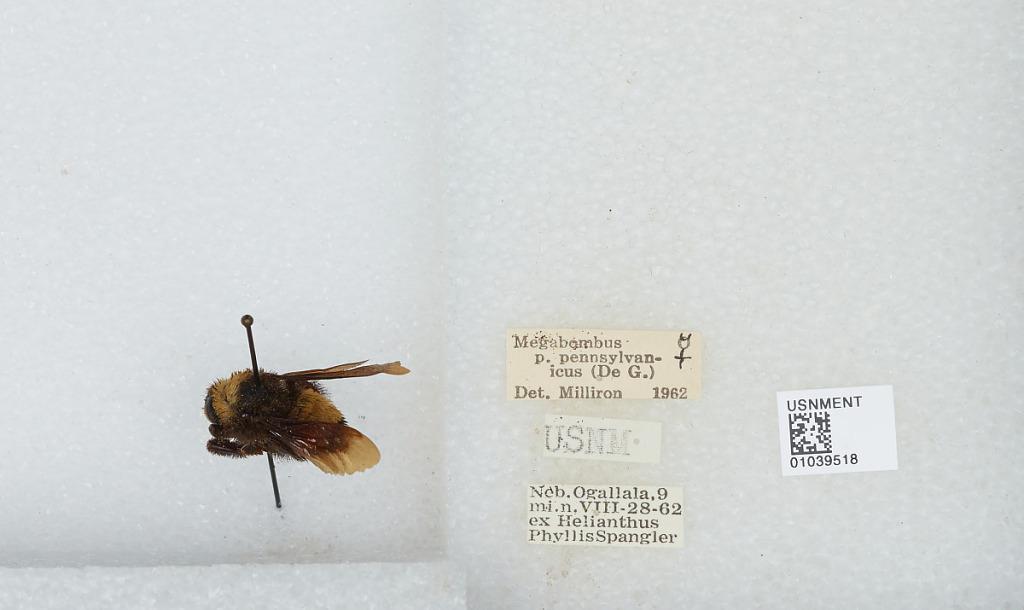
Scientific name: Bombus (Fervidobombus) pensylvanicus pensylvanicus (De Geer)
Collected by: P. Spangler
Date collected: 1962-8-28
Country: United States
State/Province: Nebraska
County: Keith
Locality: Ogallala, 9 miles north
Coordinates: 41.2222, -101.671
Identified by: Milliron